Bryant's Minstrels

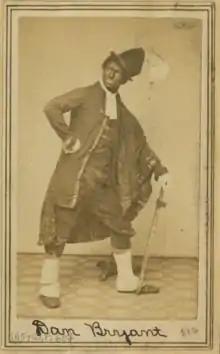
Dan Bryant as a minstrel in blackface.

Over the troupe's life, members came and went. In October or November 1858, Dan Emmett joined as a primary songwriter for what would prove the most prolific period of his career. He also performed fiddle, banjo, drum, fife, and vocals. The song "Dixie", usually attributed to him, was first performed on stage by the Bryants during an 1859 concert. The final act of most minstrel shows of the time were blackface burlesques of mainstream theater, but "Dixie" and songs like it prompted an industry-wide revival of plantation-related material. Emmett's songs proliferated among rival companies. Emmett's influence also helped mature the walkaround from a simple dance to a complete song-and-dance routine.